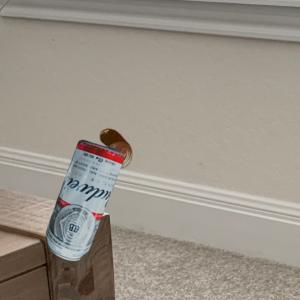
Label: cans